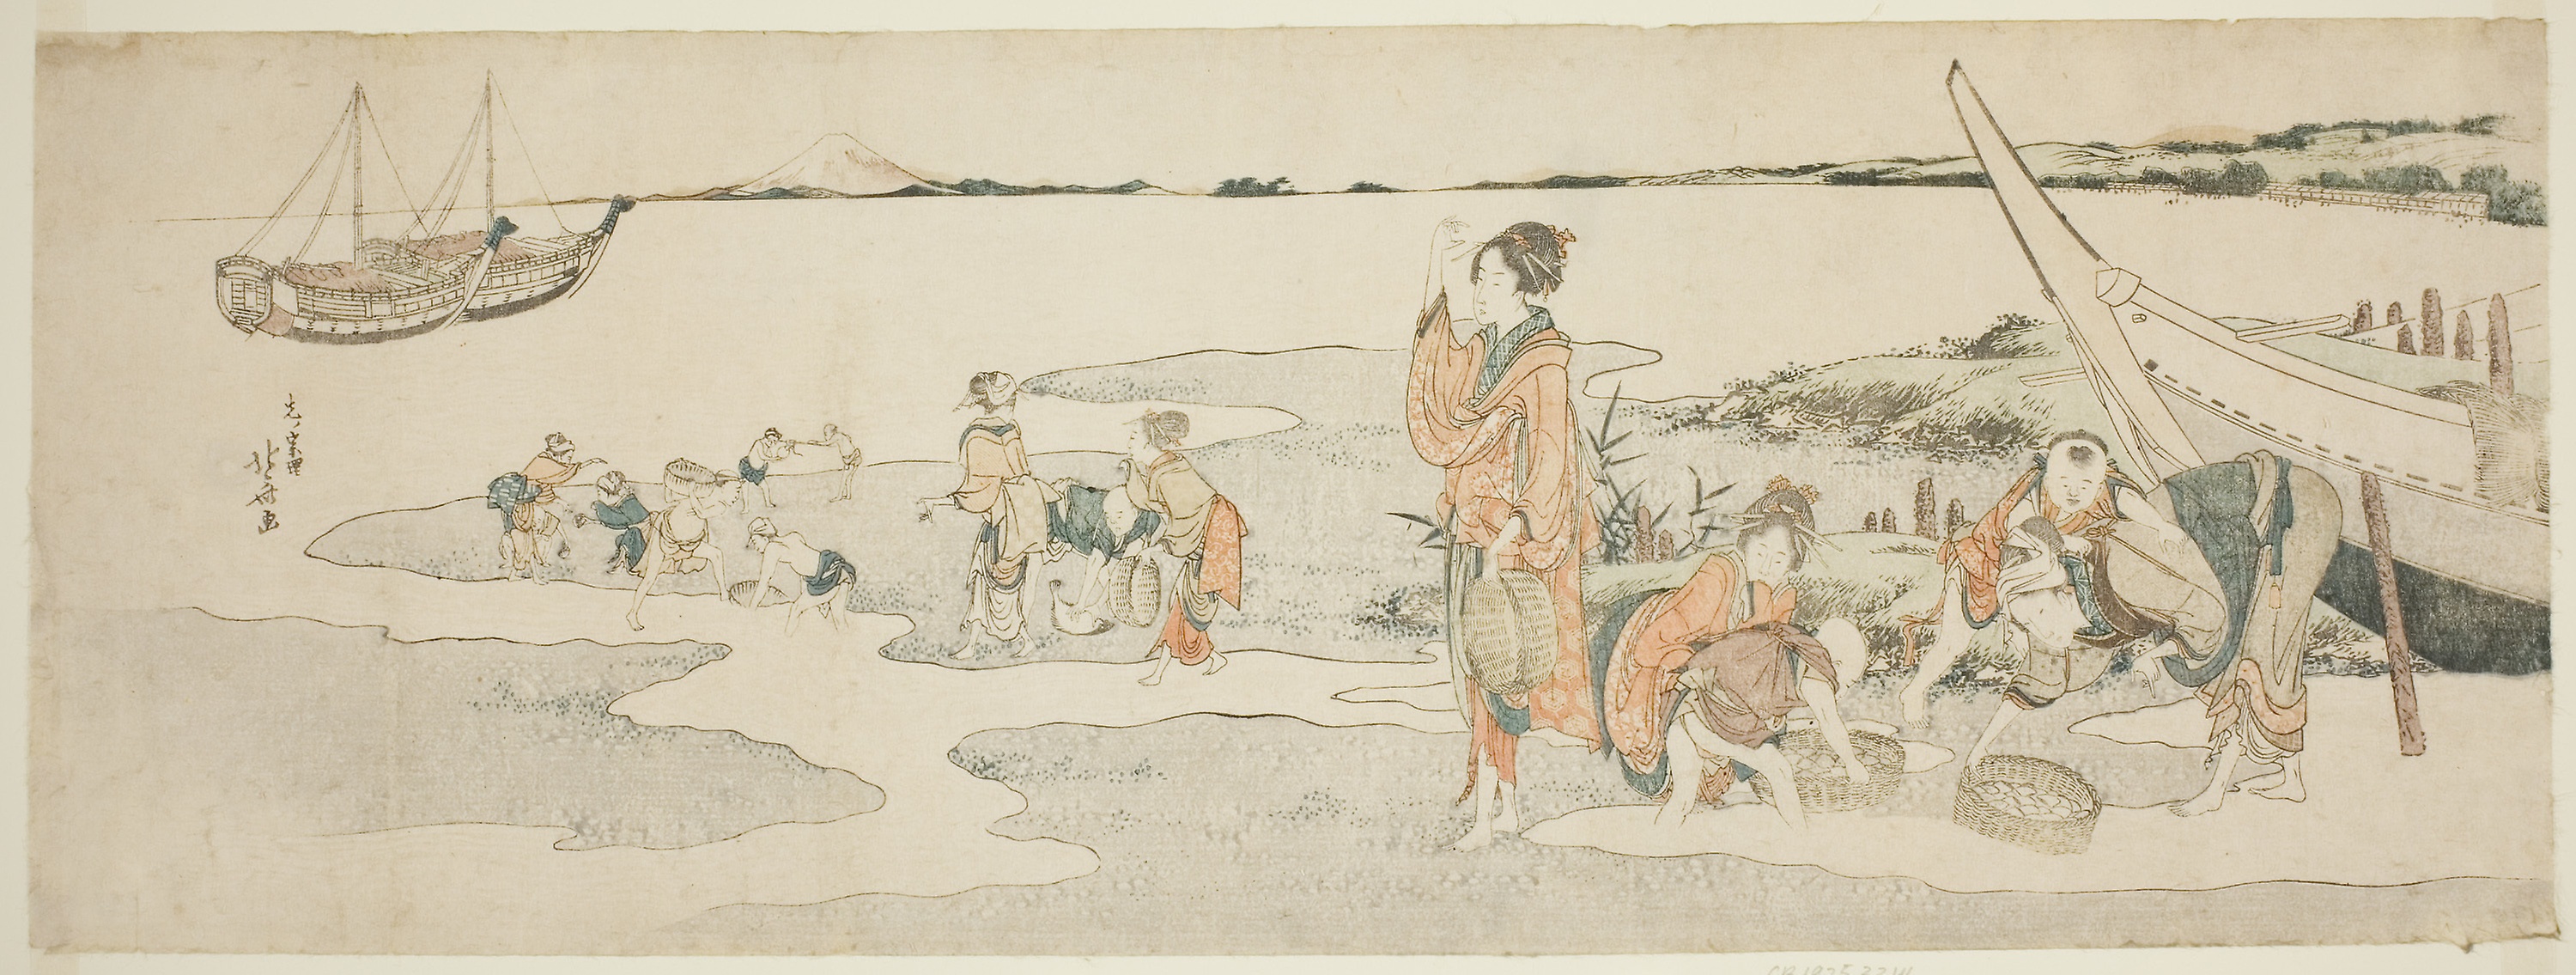
art, painting, drawing, illustration, sketch, artwork, watercolor paint